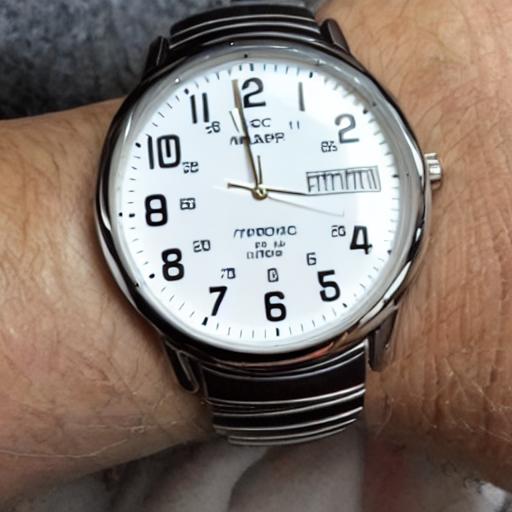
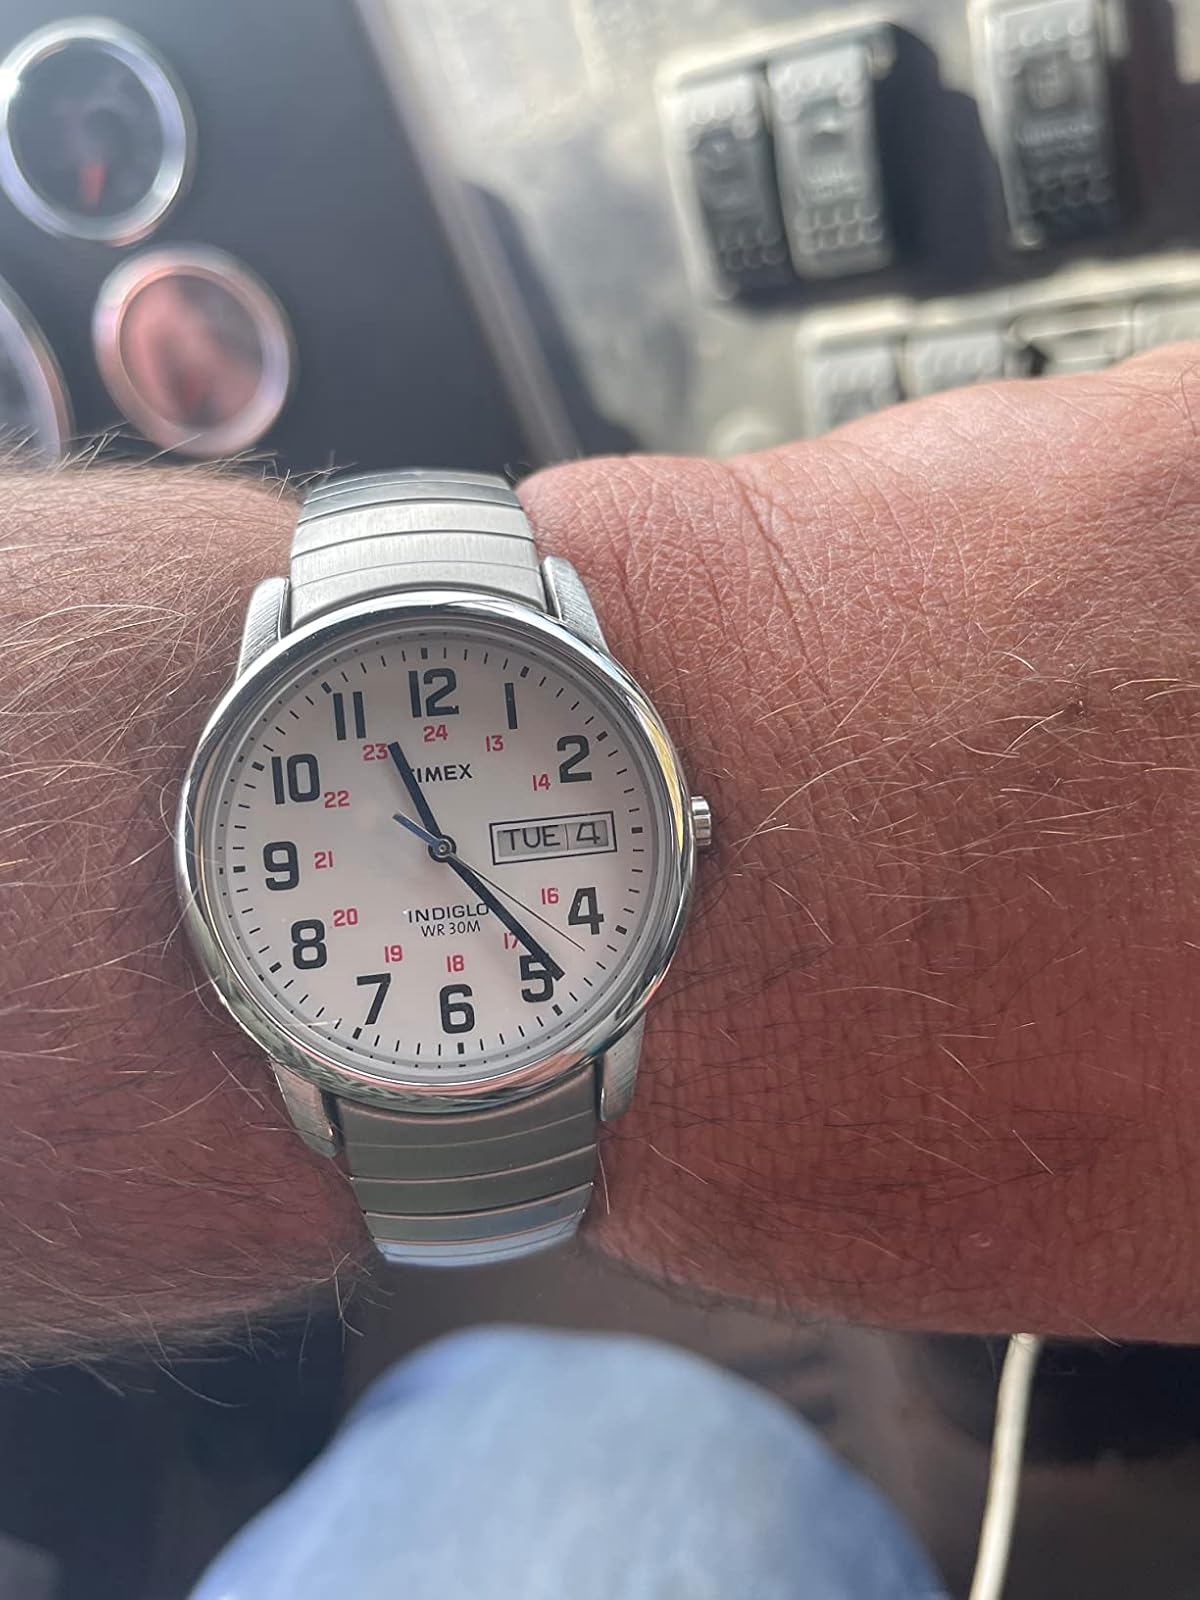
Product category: accessories_watch
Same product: no